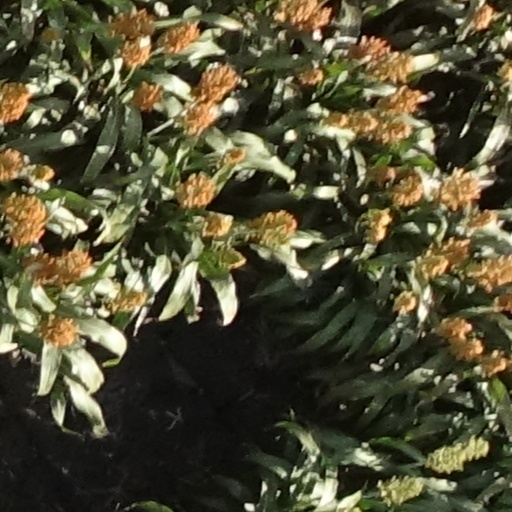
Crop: sorghum